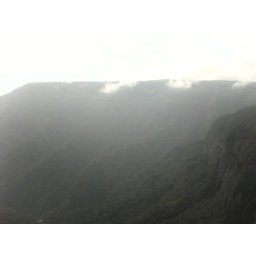
clouds gliding over mountain tops